Sustainable agriculture

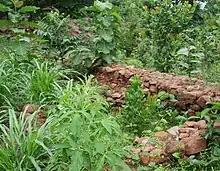
Walls built to avoid water run-off, Andhra Pradesh, India

Land degradation is becoming a severe global problem. According to the Intergovernmental Panel on Climate Change: "About a quarter of the Earth's ice-free land area is subject to human-induced degradation (medium confidence). Soil erosion from agricultural fields is estimated to be currently 10 to 20 times (no tillage) to more than 100 times (conventional tillage) higher than the soil formation rate (medium confidence)." Almost half of the land on earth is covered with dry land, which is susceptible to degradation. Over a billion tonnes of southern Africa's soil are being lost to erosion annually, which if continued will result in halving of crop yields within thirty to fifty years. A comparative study of two adjacent wheat farms—one using sustainable practices and the other conventional methods—found that the sustainable farm had significantly better soil quality, including higher organic matter, microbial populations, and nutrient content, while also showing 22.4% higher net returns due to lower input costs, despite slightly lower yields.